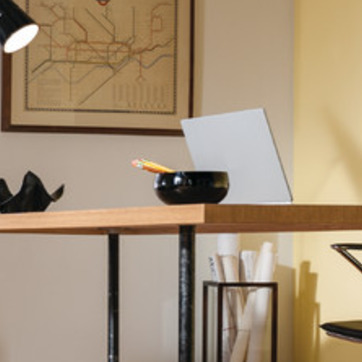
Material: ceramic